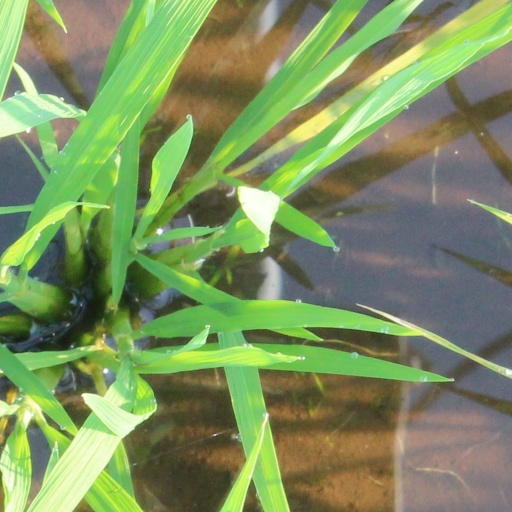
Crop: rice